Eucalyptus cephalocarpa

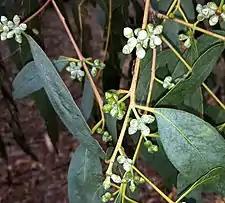
buds

"Eucalyptus cephalocarpa" grows to a height of and forms a lignotuber. It has thick, soft, fibrous grey-brown, fissured bark on the trunk and branches, sometimes smooth on the thinnest branches. The leaves on young plants and on coppice regrowth are arranged in opposite pairs, usually bluish green and glaucous, egg-shaped to almost round, long, wide and sessile. Adult leaves are lance-shaped to curved, long and wide on a petiole long. They are the same green to bluish colour on both sides. The flower buds are arranged in leaf axils in groups of seven on an unbranched peduncle long, individual buds on a pedicel up to long. Mature buds are club-shaped, diamond-shaped or oval, long and wide with a conical to rounded operculum and often glaucous. Flowering occurs between February and June and the flowers are white. The fruit is a woody conical, bell-shaped or hemispherical capsule long and wide with the valves at rim level or slightly above.